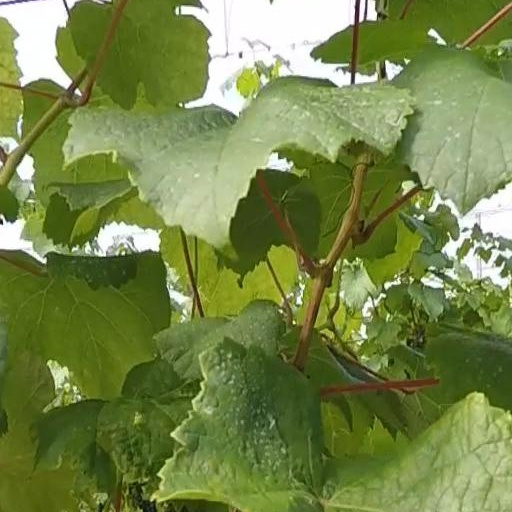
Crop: grape